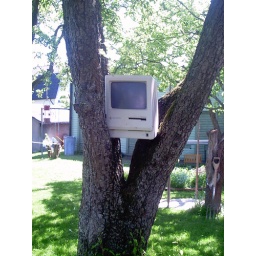
Out walking home early in the morning, i see this. A Macintosh Plus in a tree.. Briljant!